Sukkur

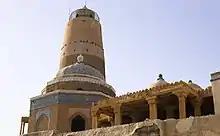
Sukkur's Shrine of Masum Shah and adjacent minaret dates from 1607.

The village of Sukkur was directly across from the larger town of Rohri, which served as a busy port along the Indus by the 1200s, and was a major trading centre for agricultural produce. An tall minaret was built at Sukkur's shrine of Mir Masum Shah in 1607.